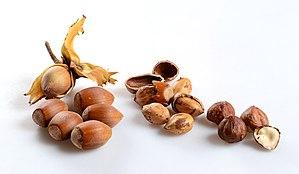
De gauche à droite
La noisette, parfois appelée « aveline », est le fruit du noisetier commun, ainsi que de diverses espèces voisines du genre Corylus.